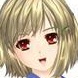
Portrait style: Anime Portrait